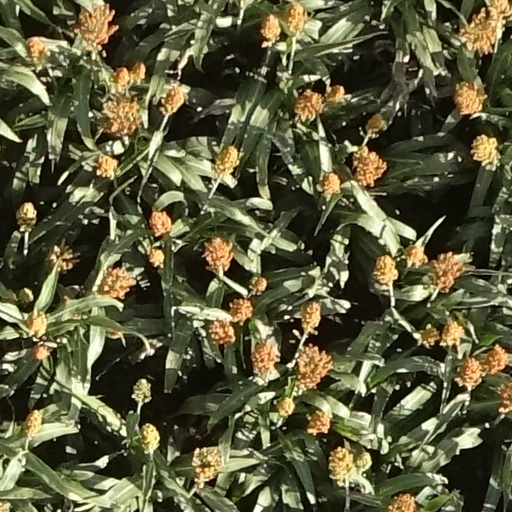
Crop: sorghum